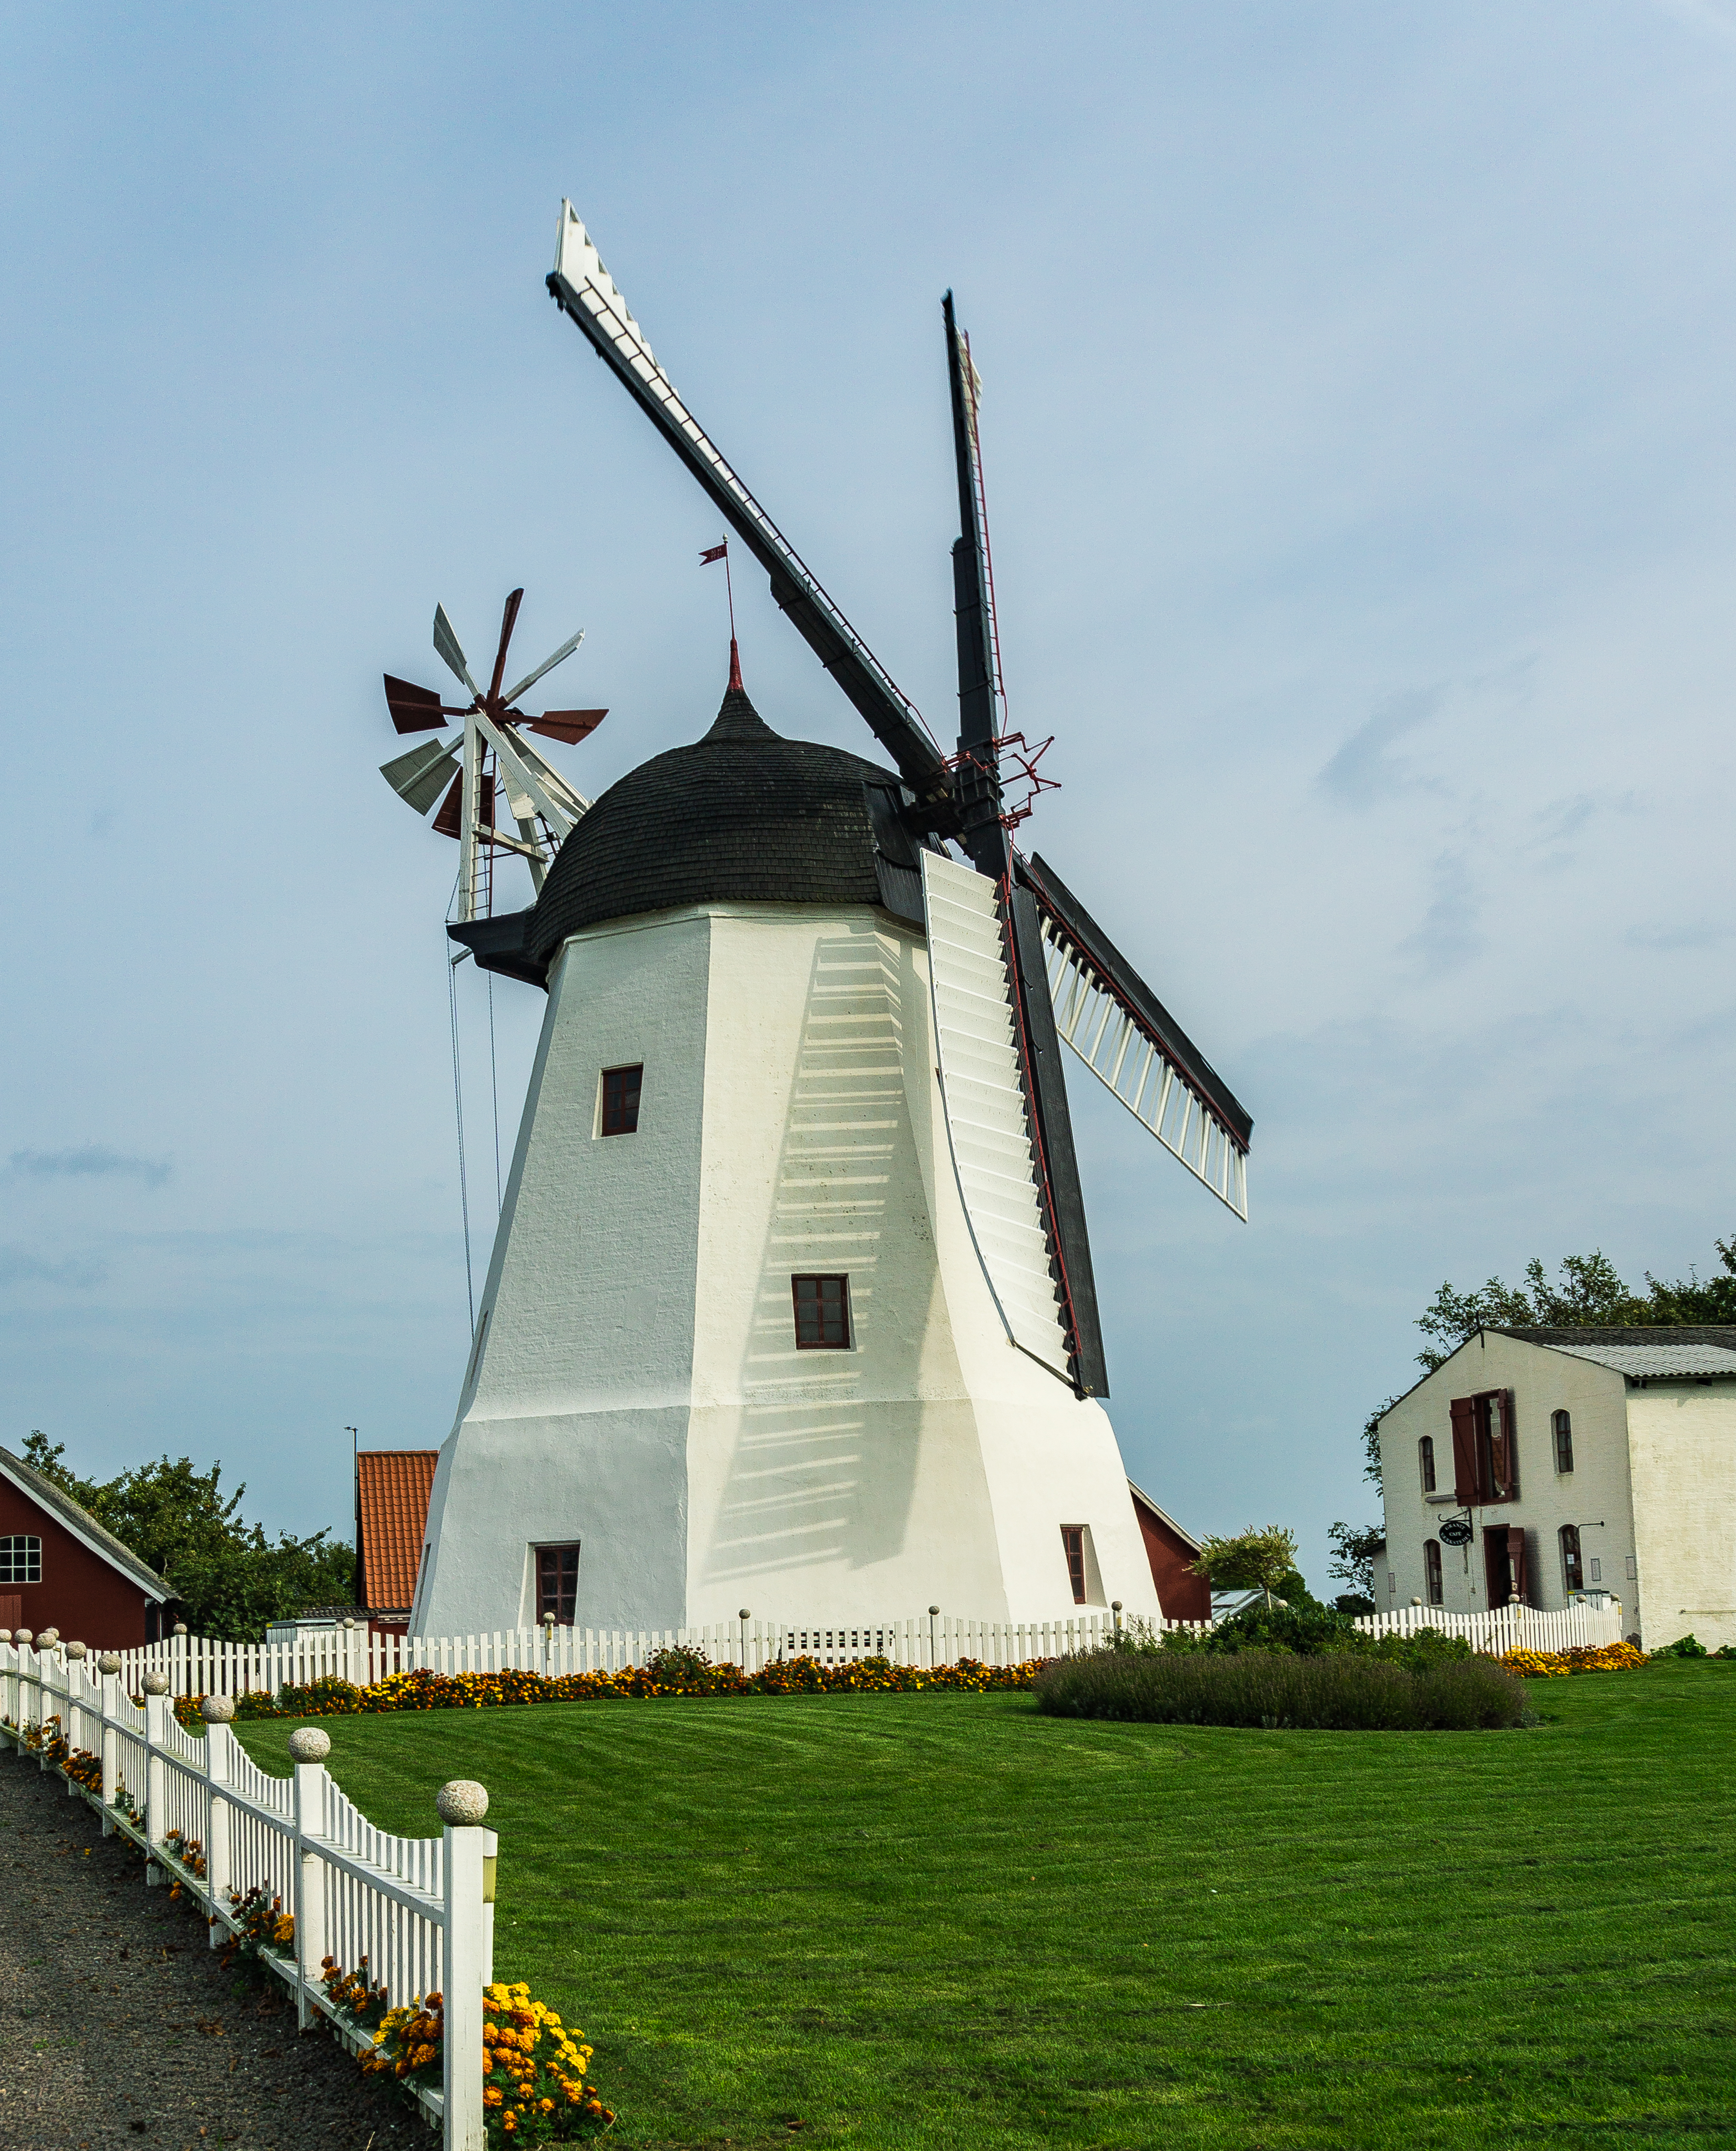
windmill, garden, house, meadow, travel, green, white, nostalgia, grass, wind, weather, clouds, summer, denmark, building, architecture, mill, sky